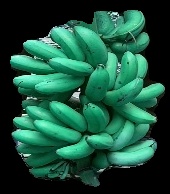
Variety: rasbale
Grade: grade1